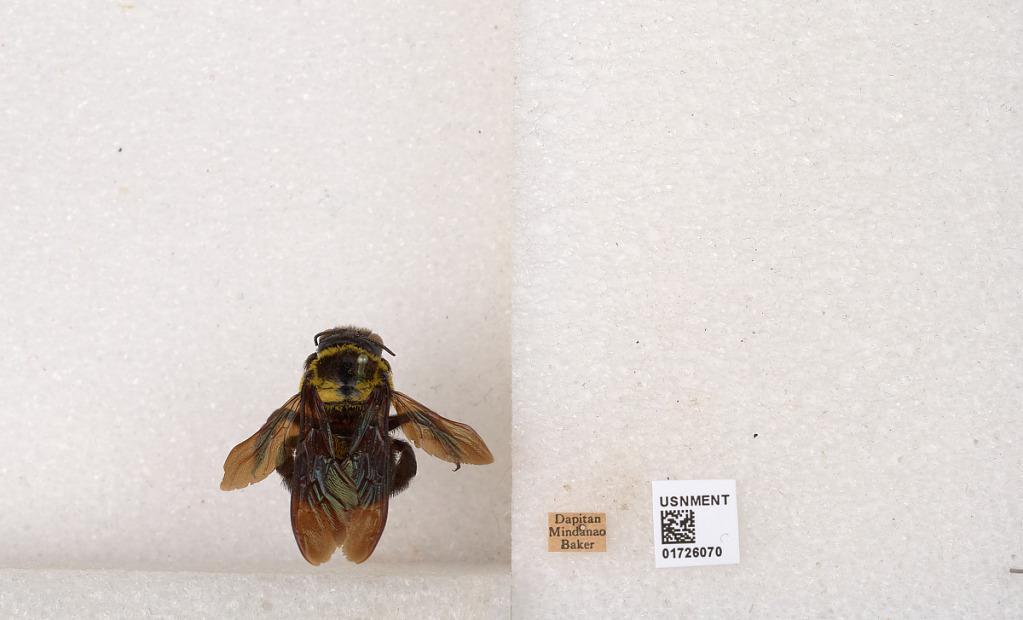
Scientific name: Xylocopa (Koptortosoma) ghilianii Gribodo
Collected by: Baker
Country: Philippines
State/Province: Zamboanga Peninsula
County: Zamboanga del Norte
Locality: Dapitan, Mindanao